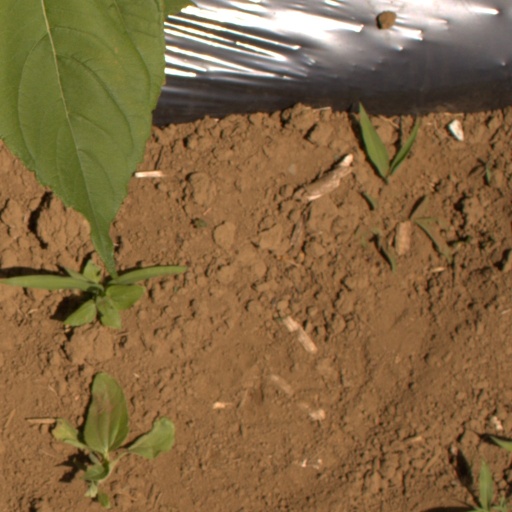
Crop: Jerusalem artichoke